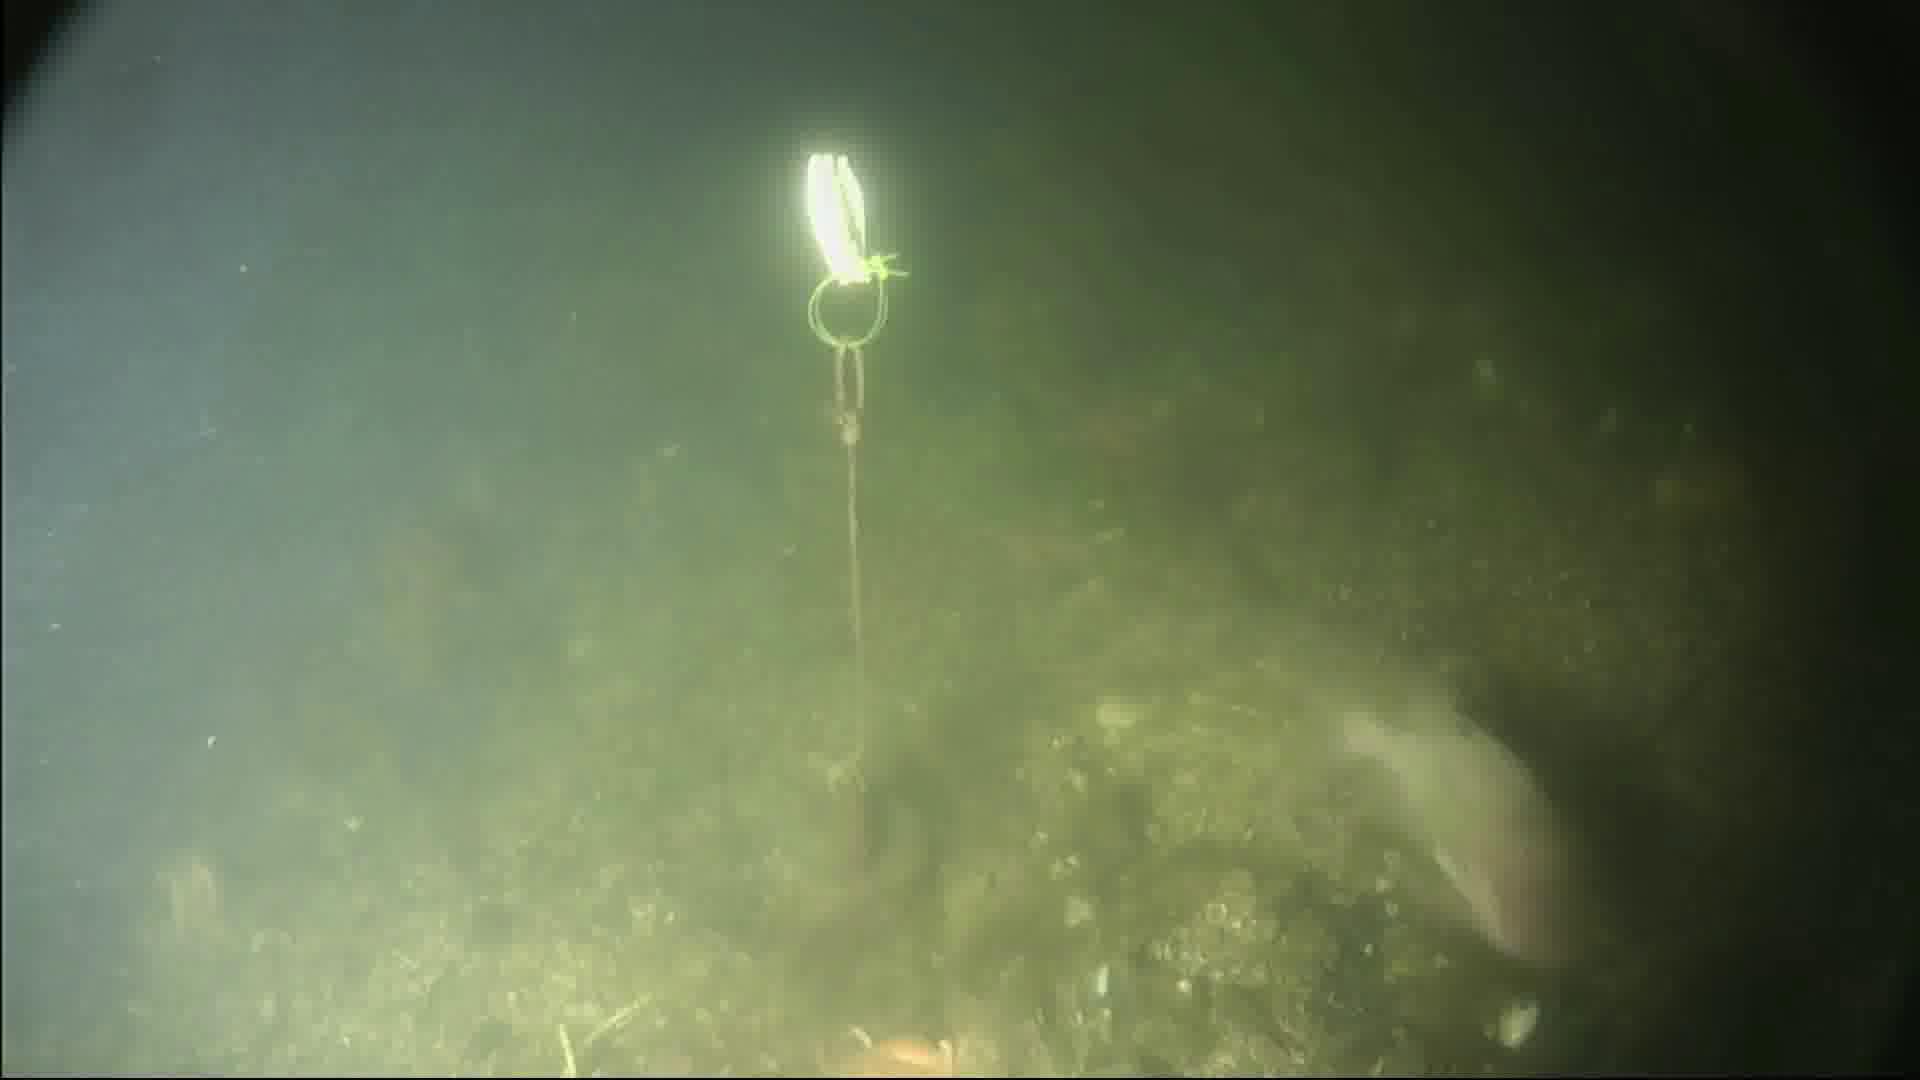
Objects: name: fish
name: starfish